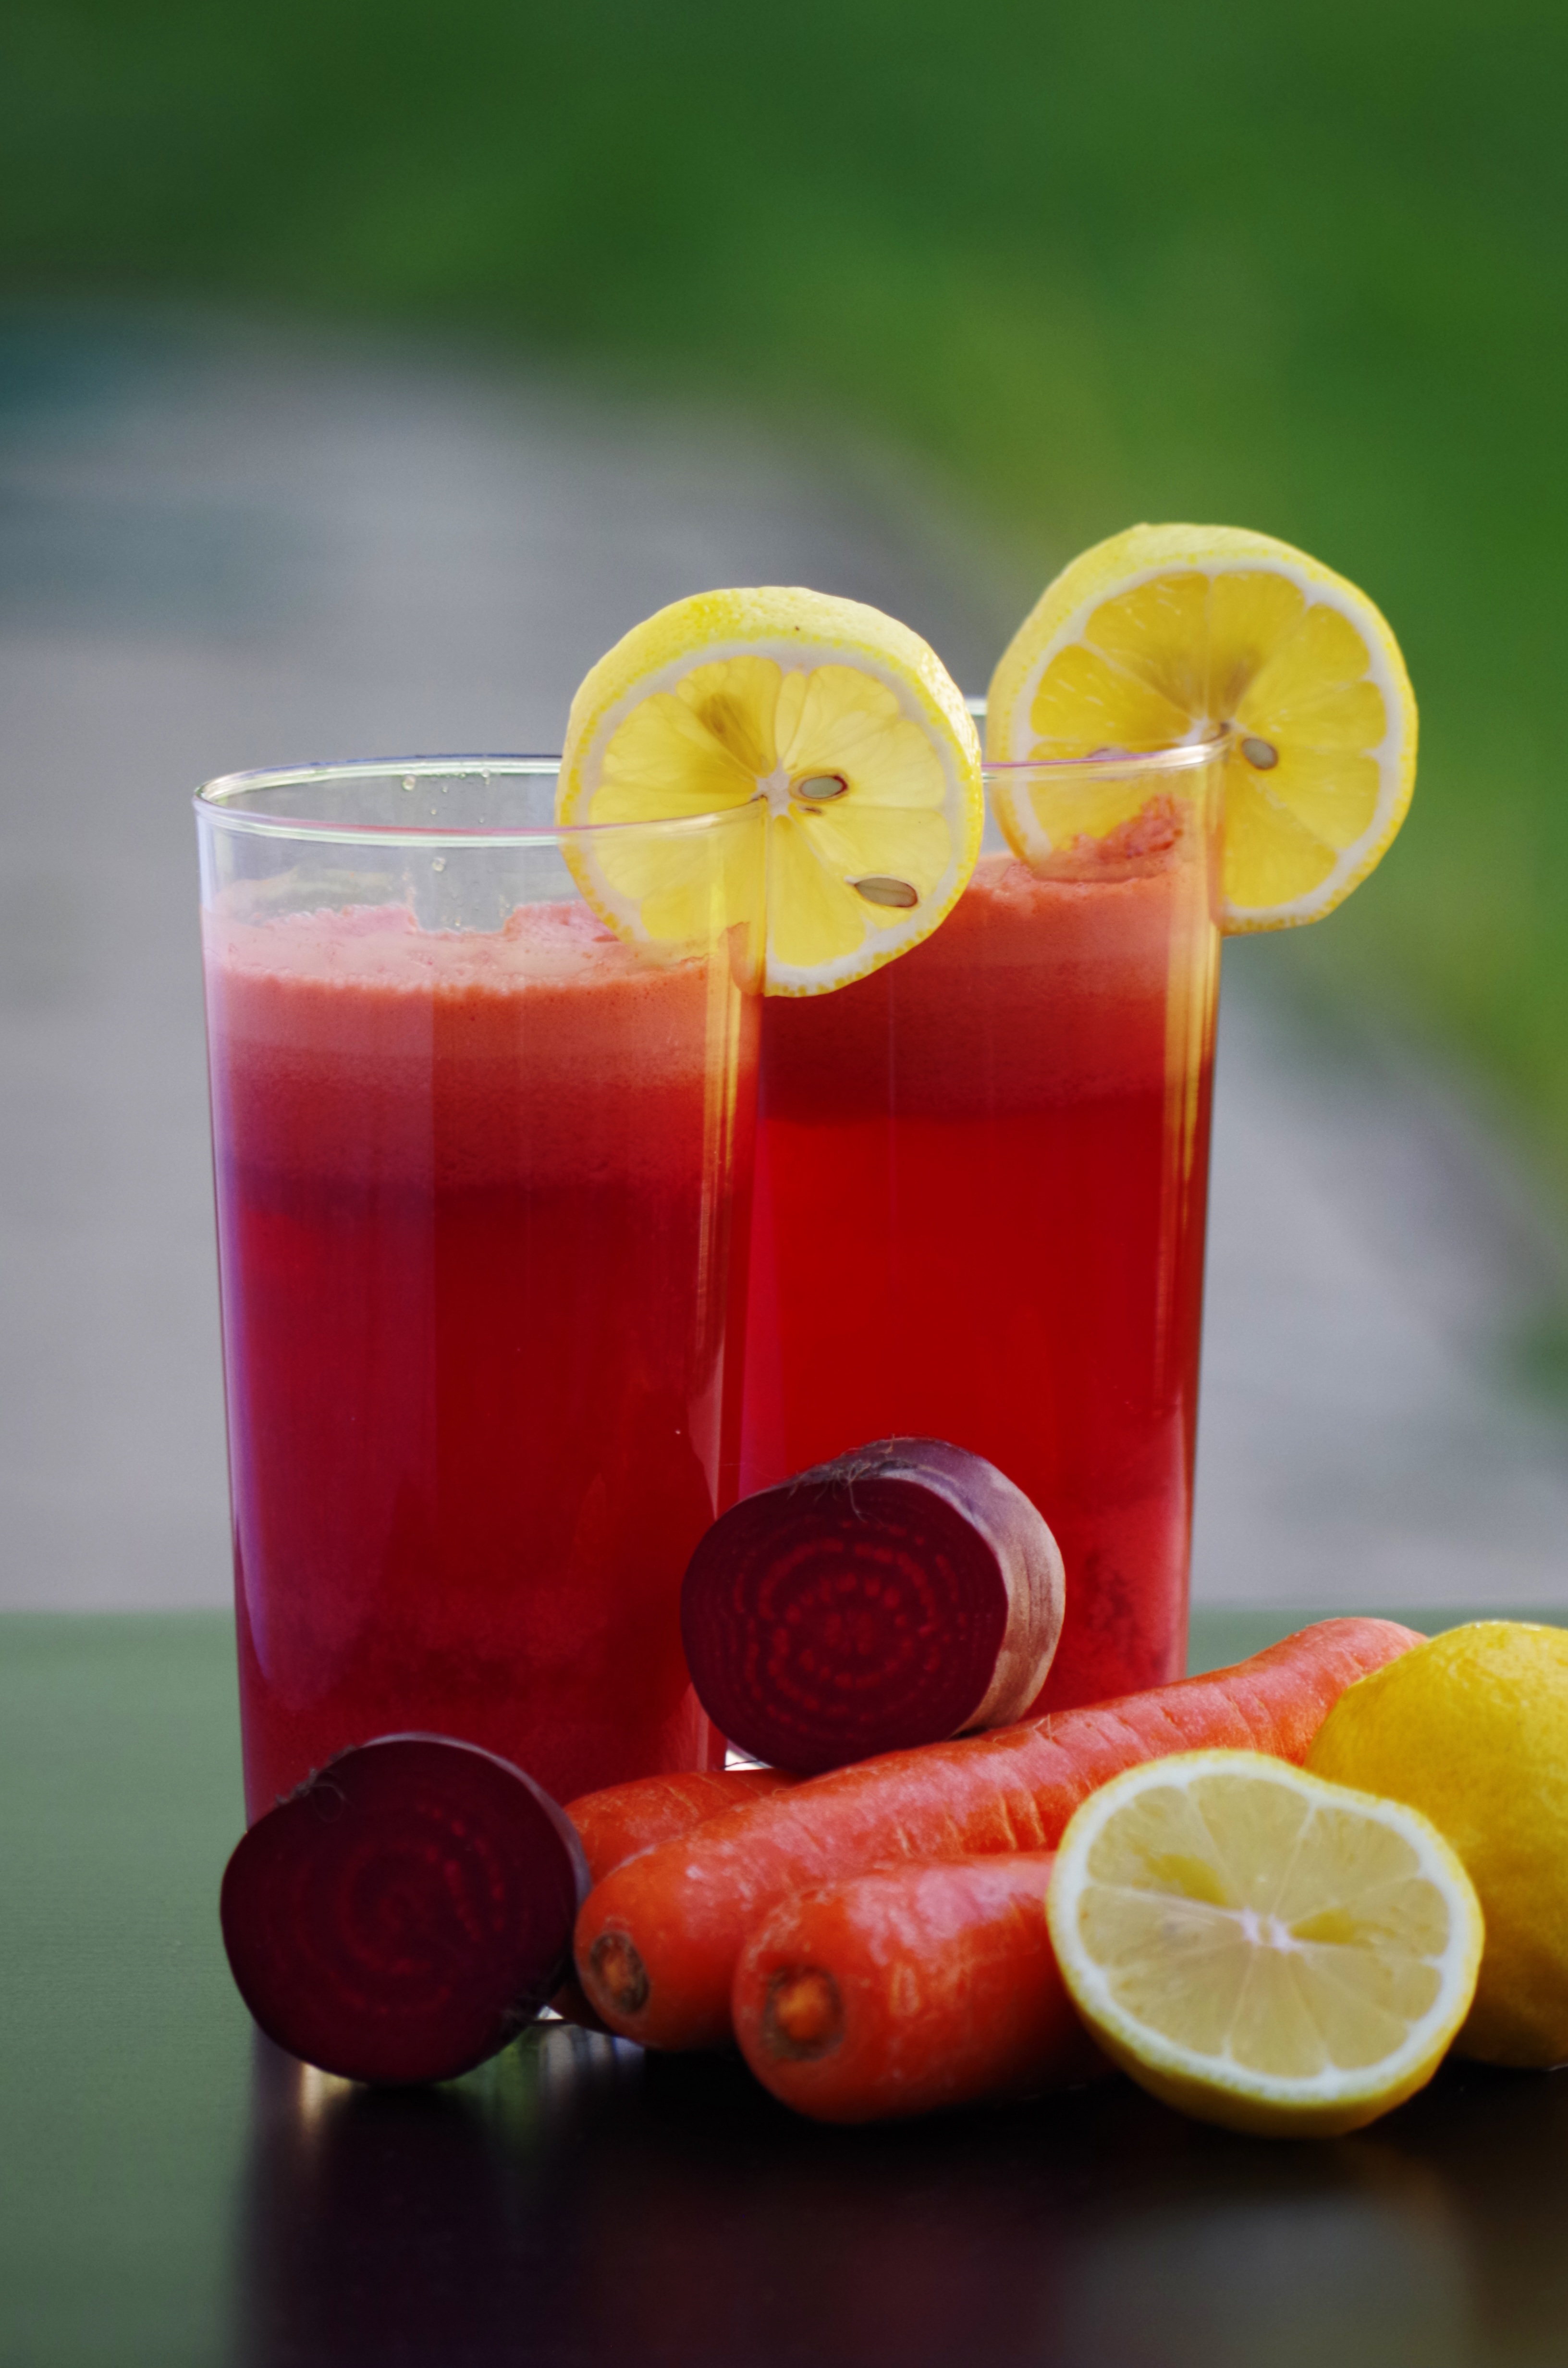
plant, fruit, food, produce, lemonade, beverage, drink, health, lemon, cocktail, smoothie, juice, vegetables, liqueur, citrus, punch, flowering plant, alcoholic beverage, salad beetroot carrots, land plant, non alcoholic beverage, mai tai, limeade